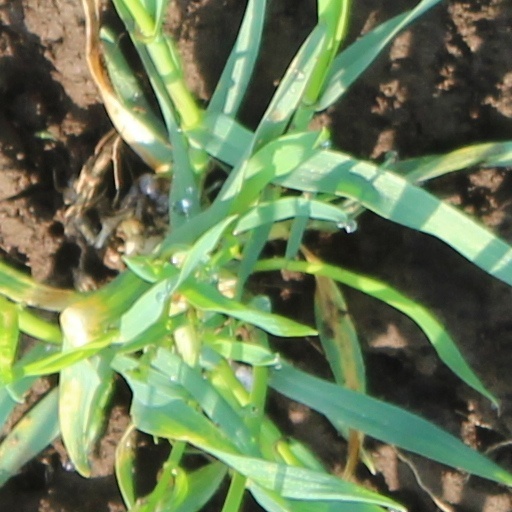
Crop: wheat